Political impact of Hurricane Sandy

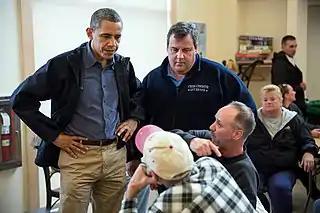
Governor Chris Christie and President Barack Obama talking with residents of New Jersey about the storm damage

New Jersey Governor Chris Christie offered praise for the President and his reaction to the hurricane. The two of them also toured the areas of New Jersey that were hard-hit by the hurricane.